Bruno Decarli

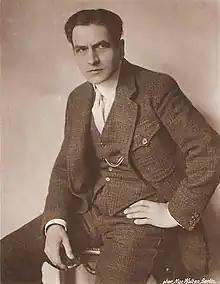
Decarli, c. 1917

Bruno Decarli (15 March 1877 – 31 March 1950) was a German stage and film actor.